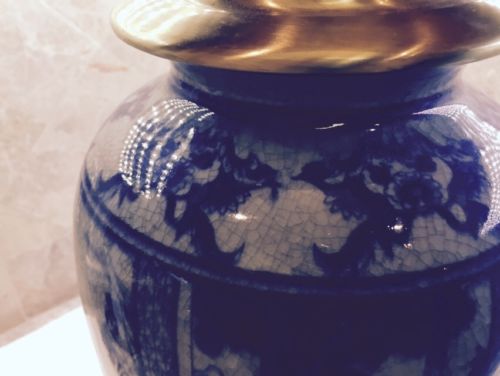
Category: lamp